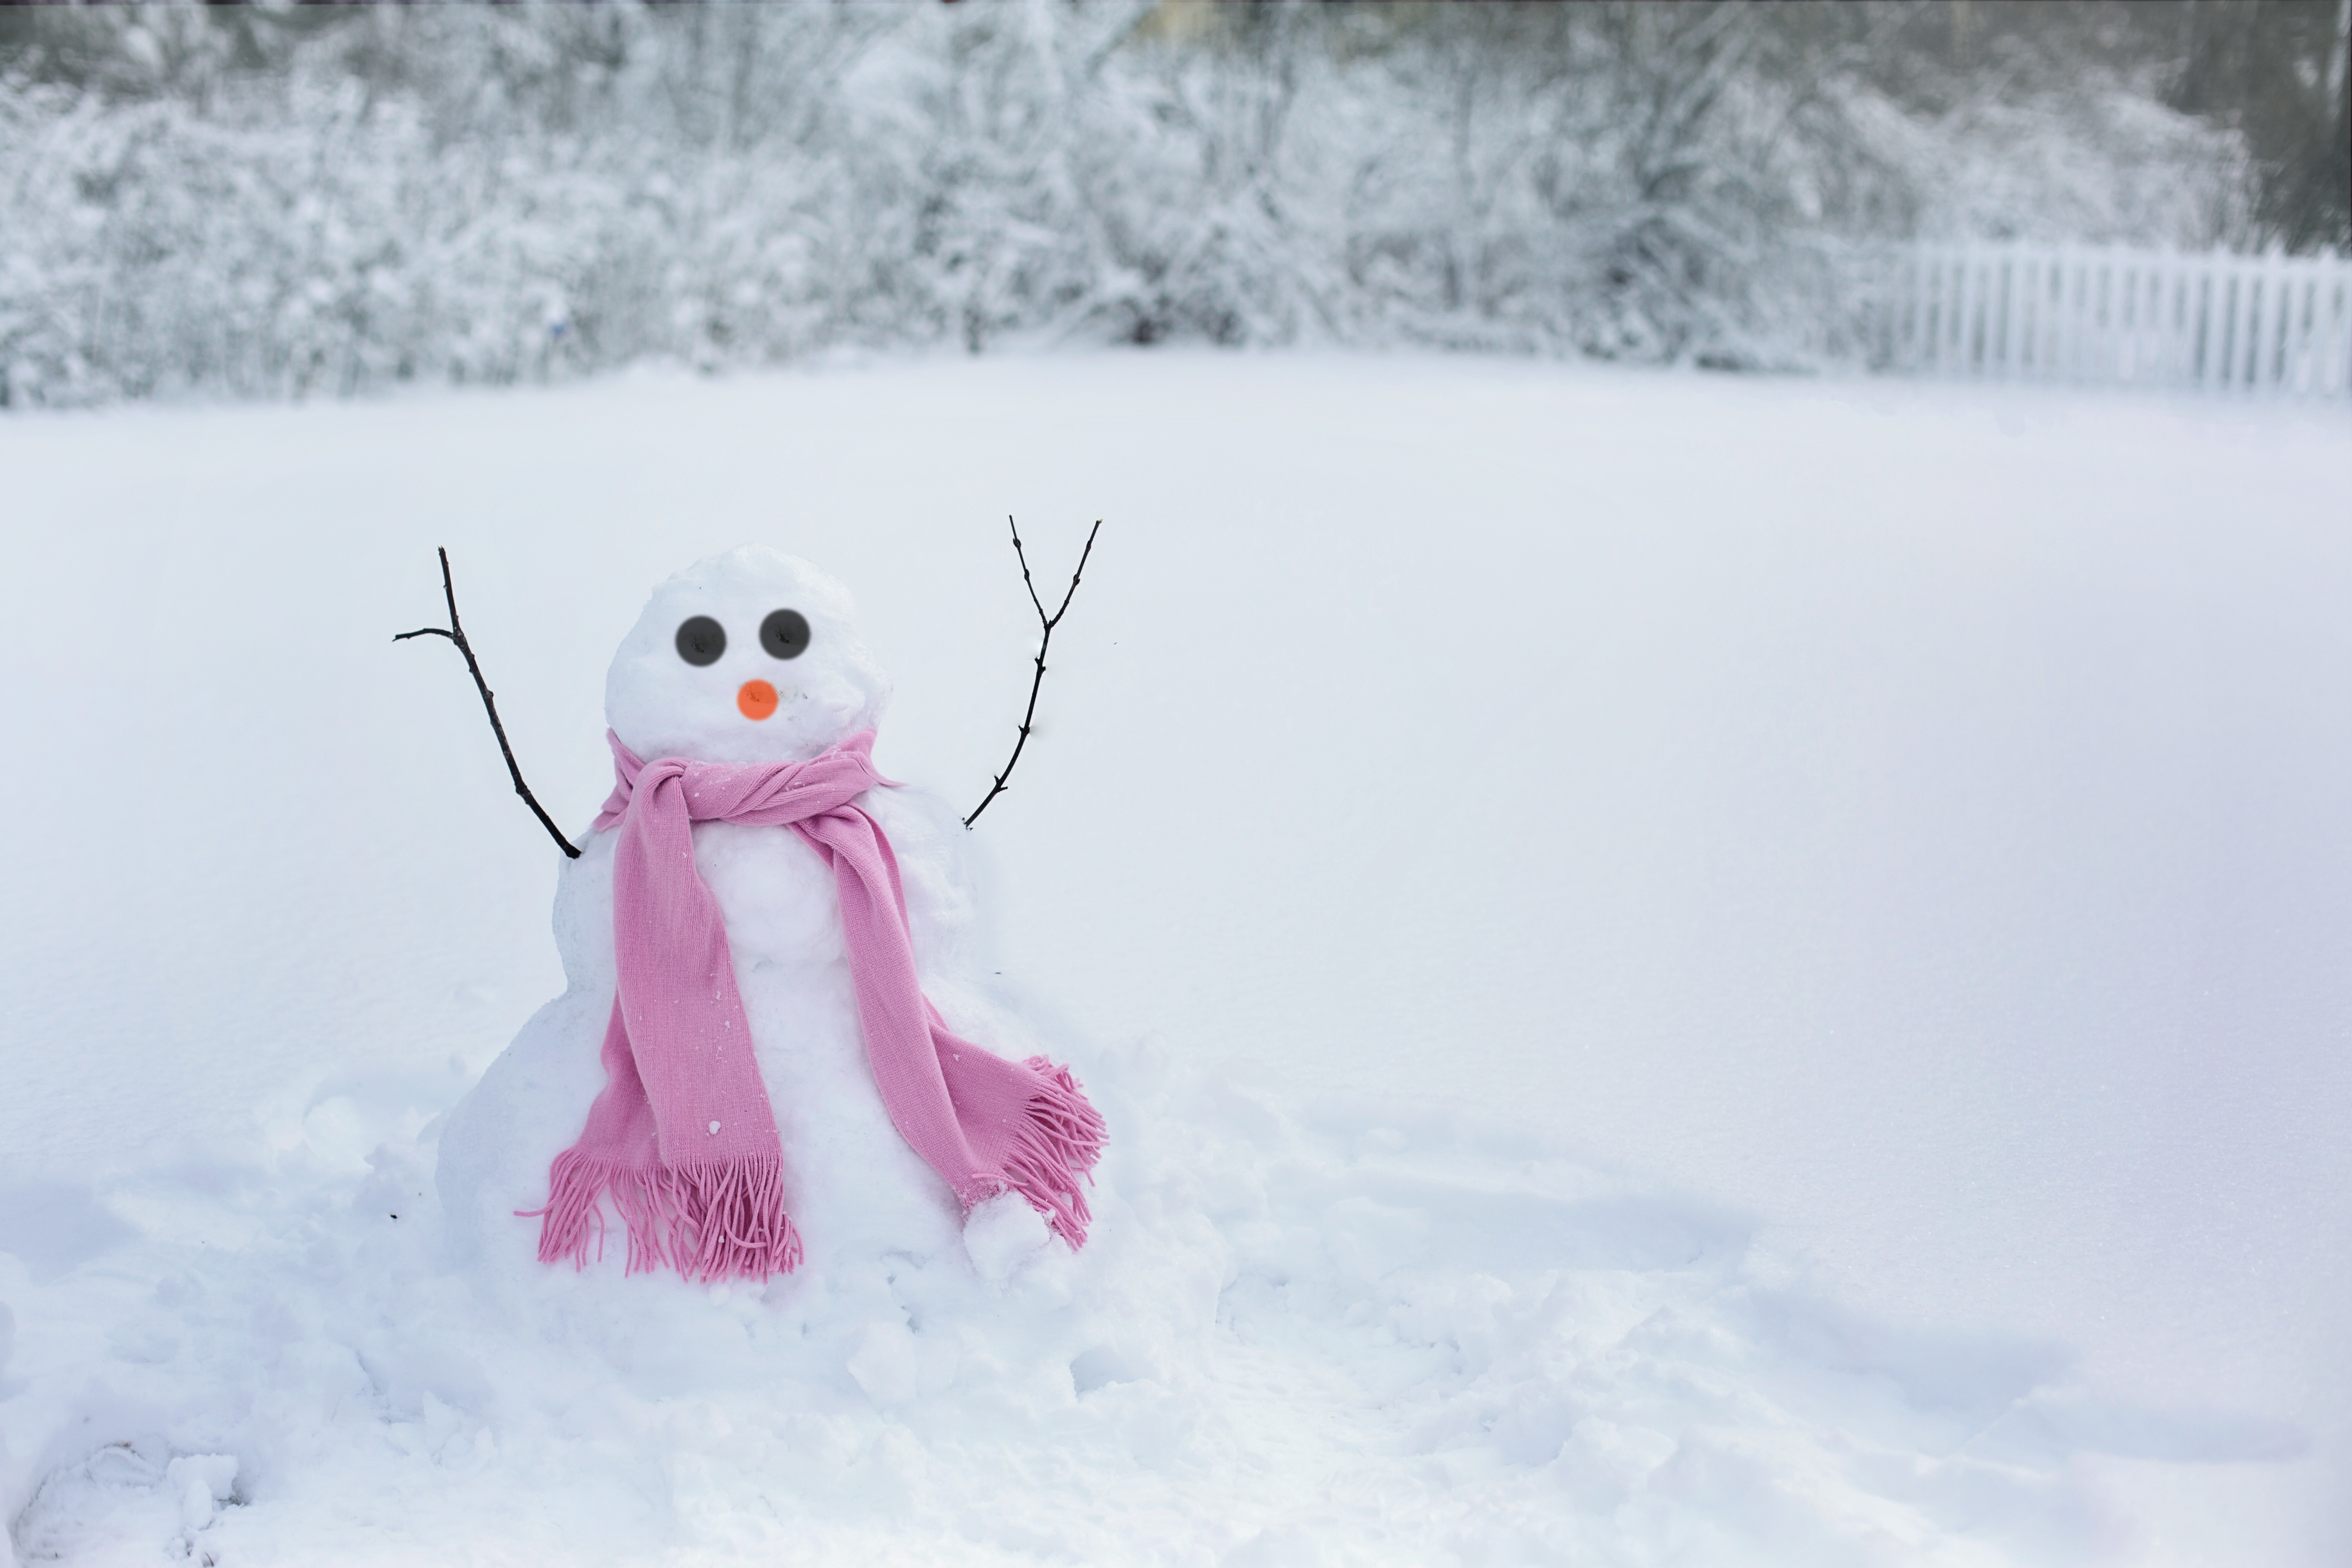
snow, cold, winter, woman, weather, season, outdoors, fun, happy, snowman, joy, blizzard, freezing, snow woman, winter storm